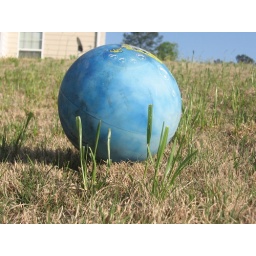
Capture the color blue in green grass